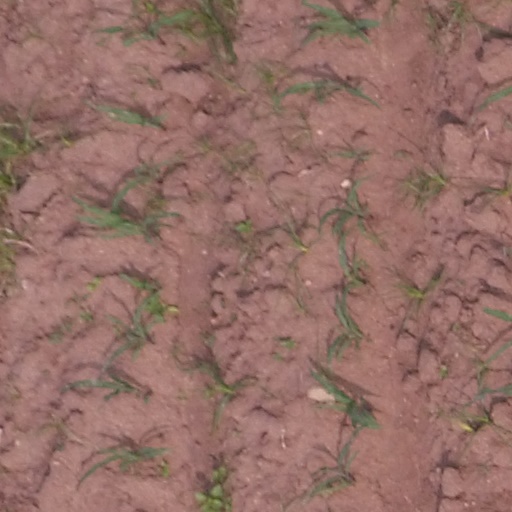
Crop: maize; corn